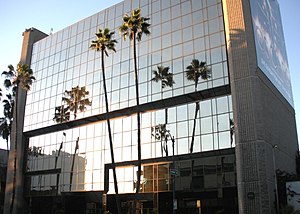
Academy of Motion Picture Arts and Sciences
Foreningens hovedkvarter i  Beverly Hills, California, USA
Academy of Motion Picture Arts and Sciences er en amerikansk forening stiftet i 11. maj 1927 med det formål at fremme filmkunst og -videnskab. Som medlemmer optages personer som har gjort sig bemærket som aktive indenfor filmindustrien.